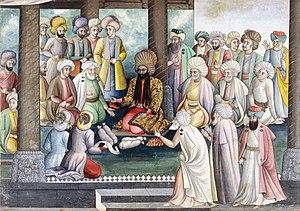
Hossein Châh reçoit les cadeaux de Nouvel An (1721, British Museum).
Soltan Hossein, né en 1668 et mort en 1726, est le neuvième et dernier grand séfévide. Il régna sur la Perse de 1694 à 1722 avant d'être destitué par les rebelles afghans en 1722. Son règne marque la chute de la dynastie séfévide qui régnait sur l'Iran depuis le début de XVIᵉ siècle.
Les thèmes de la miniature persane sont pour la plupart liés à la mythologie persane et à la poésie. Les artistes occidentaux ont surtout découvert la miniature persane au début du XXᵉ siècle. Les miniatures persanes utilisent de la géométrie pure et une palette de couleurs vives. L'aspect particulier de la miniature persane réside dans le fait qu'elle absorbe les complexités et qu'elle réussit étonnamment à traiter des questions comme la nature de l'art et la perception dans ses chefs-d'œuvre.